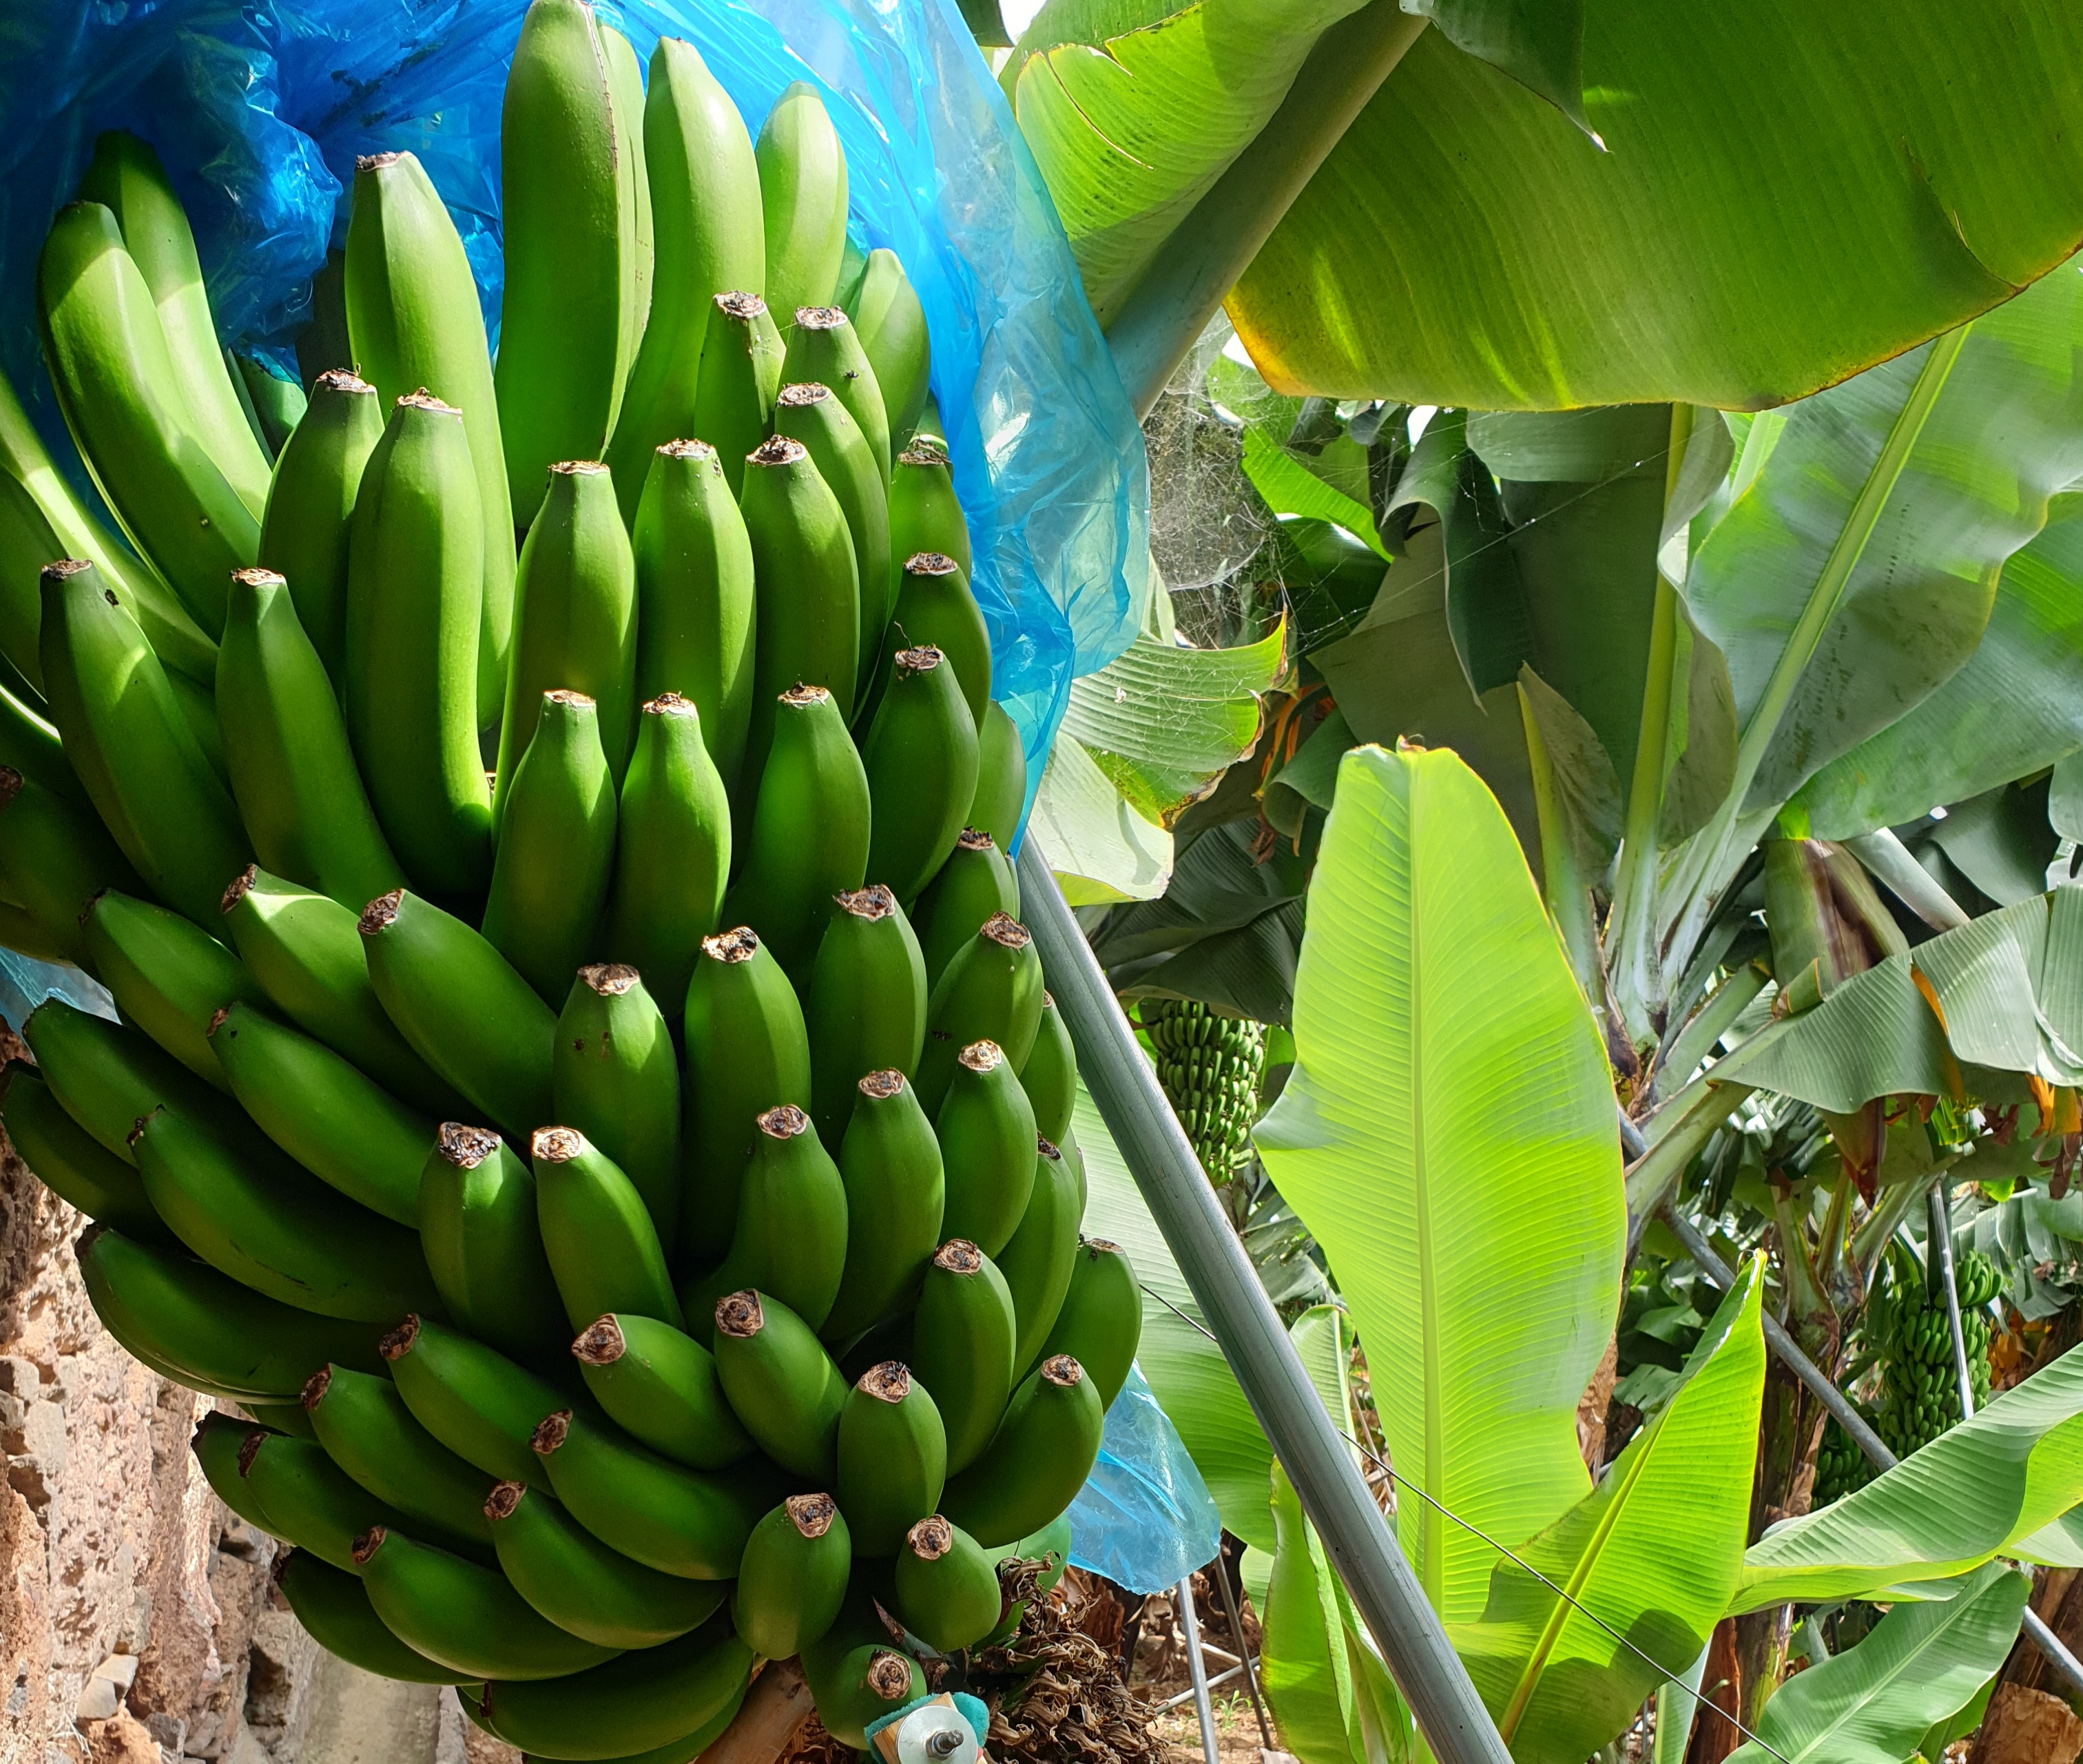
Label: Cut